P&O Ferries

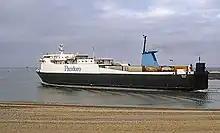
Pandoro ferry "Buffalo" leaving Fleetwood

P&O's involvement in the North Sea ferry routes began with a 35% stake in North Sea Ferries owned by its subsidiary General Steam Navigation Company. North Sea Ferries had begun operations on 17 December 1965 sailing on the Hull–Rotterdam route, a route which critics predicted would not survive. The numbers proved them wrong, however, and in the first year, 54,000 passengers were carried. By 1974, demand for capacity was greater than could be supplied, and two vastly bigger vessels, and , which were at that time the largest ferries in the world, were introduced to the route.